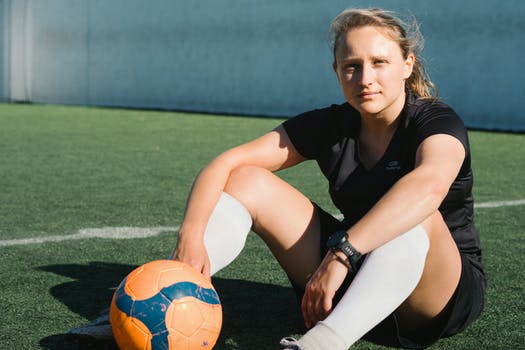
Label: No Watermark